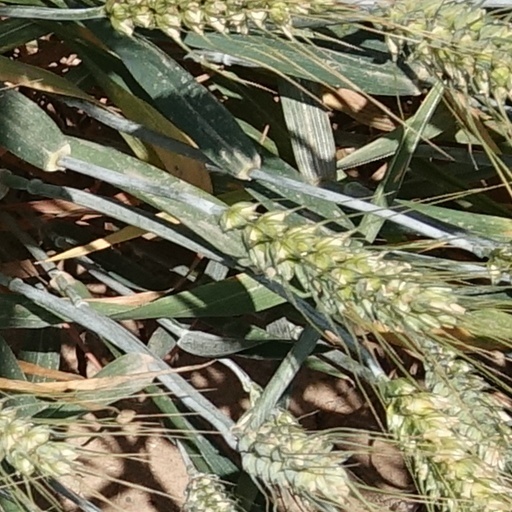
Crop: wheat